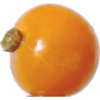
Label: physalis